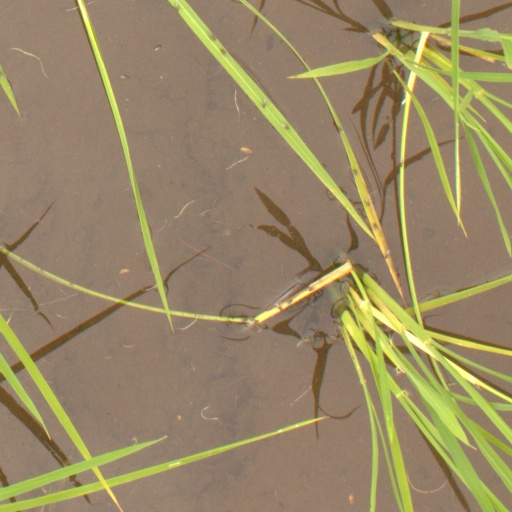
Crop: rice